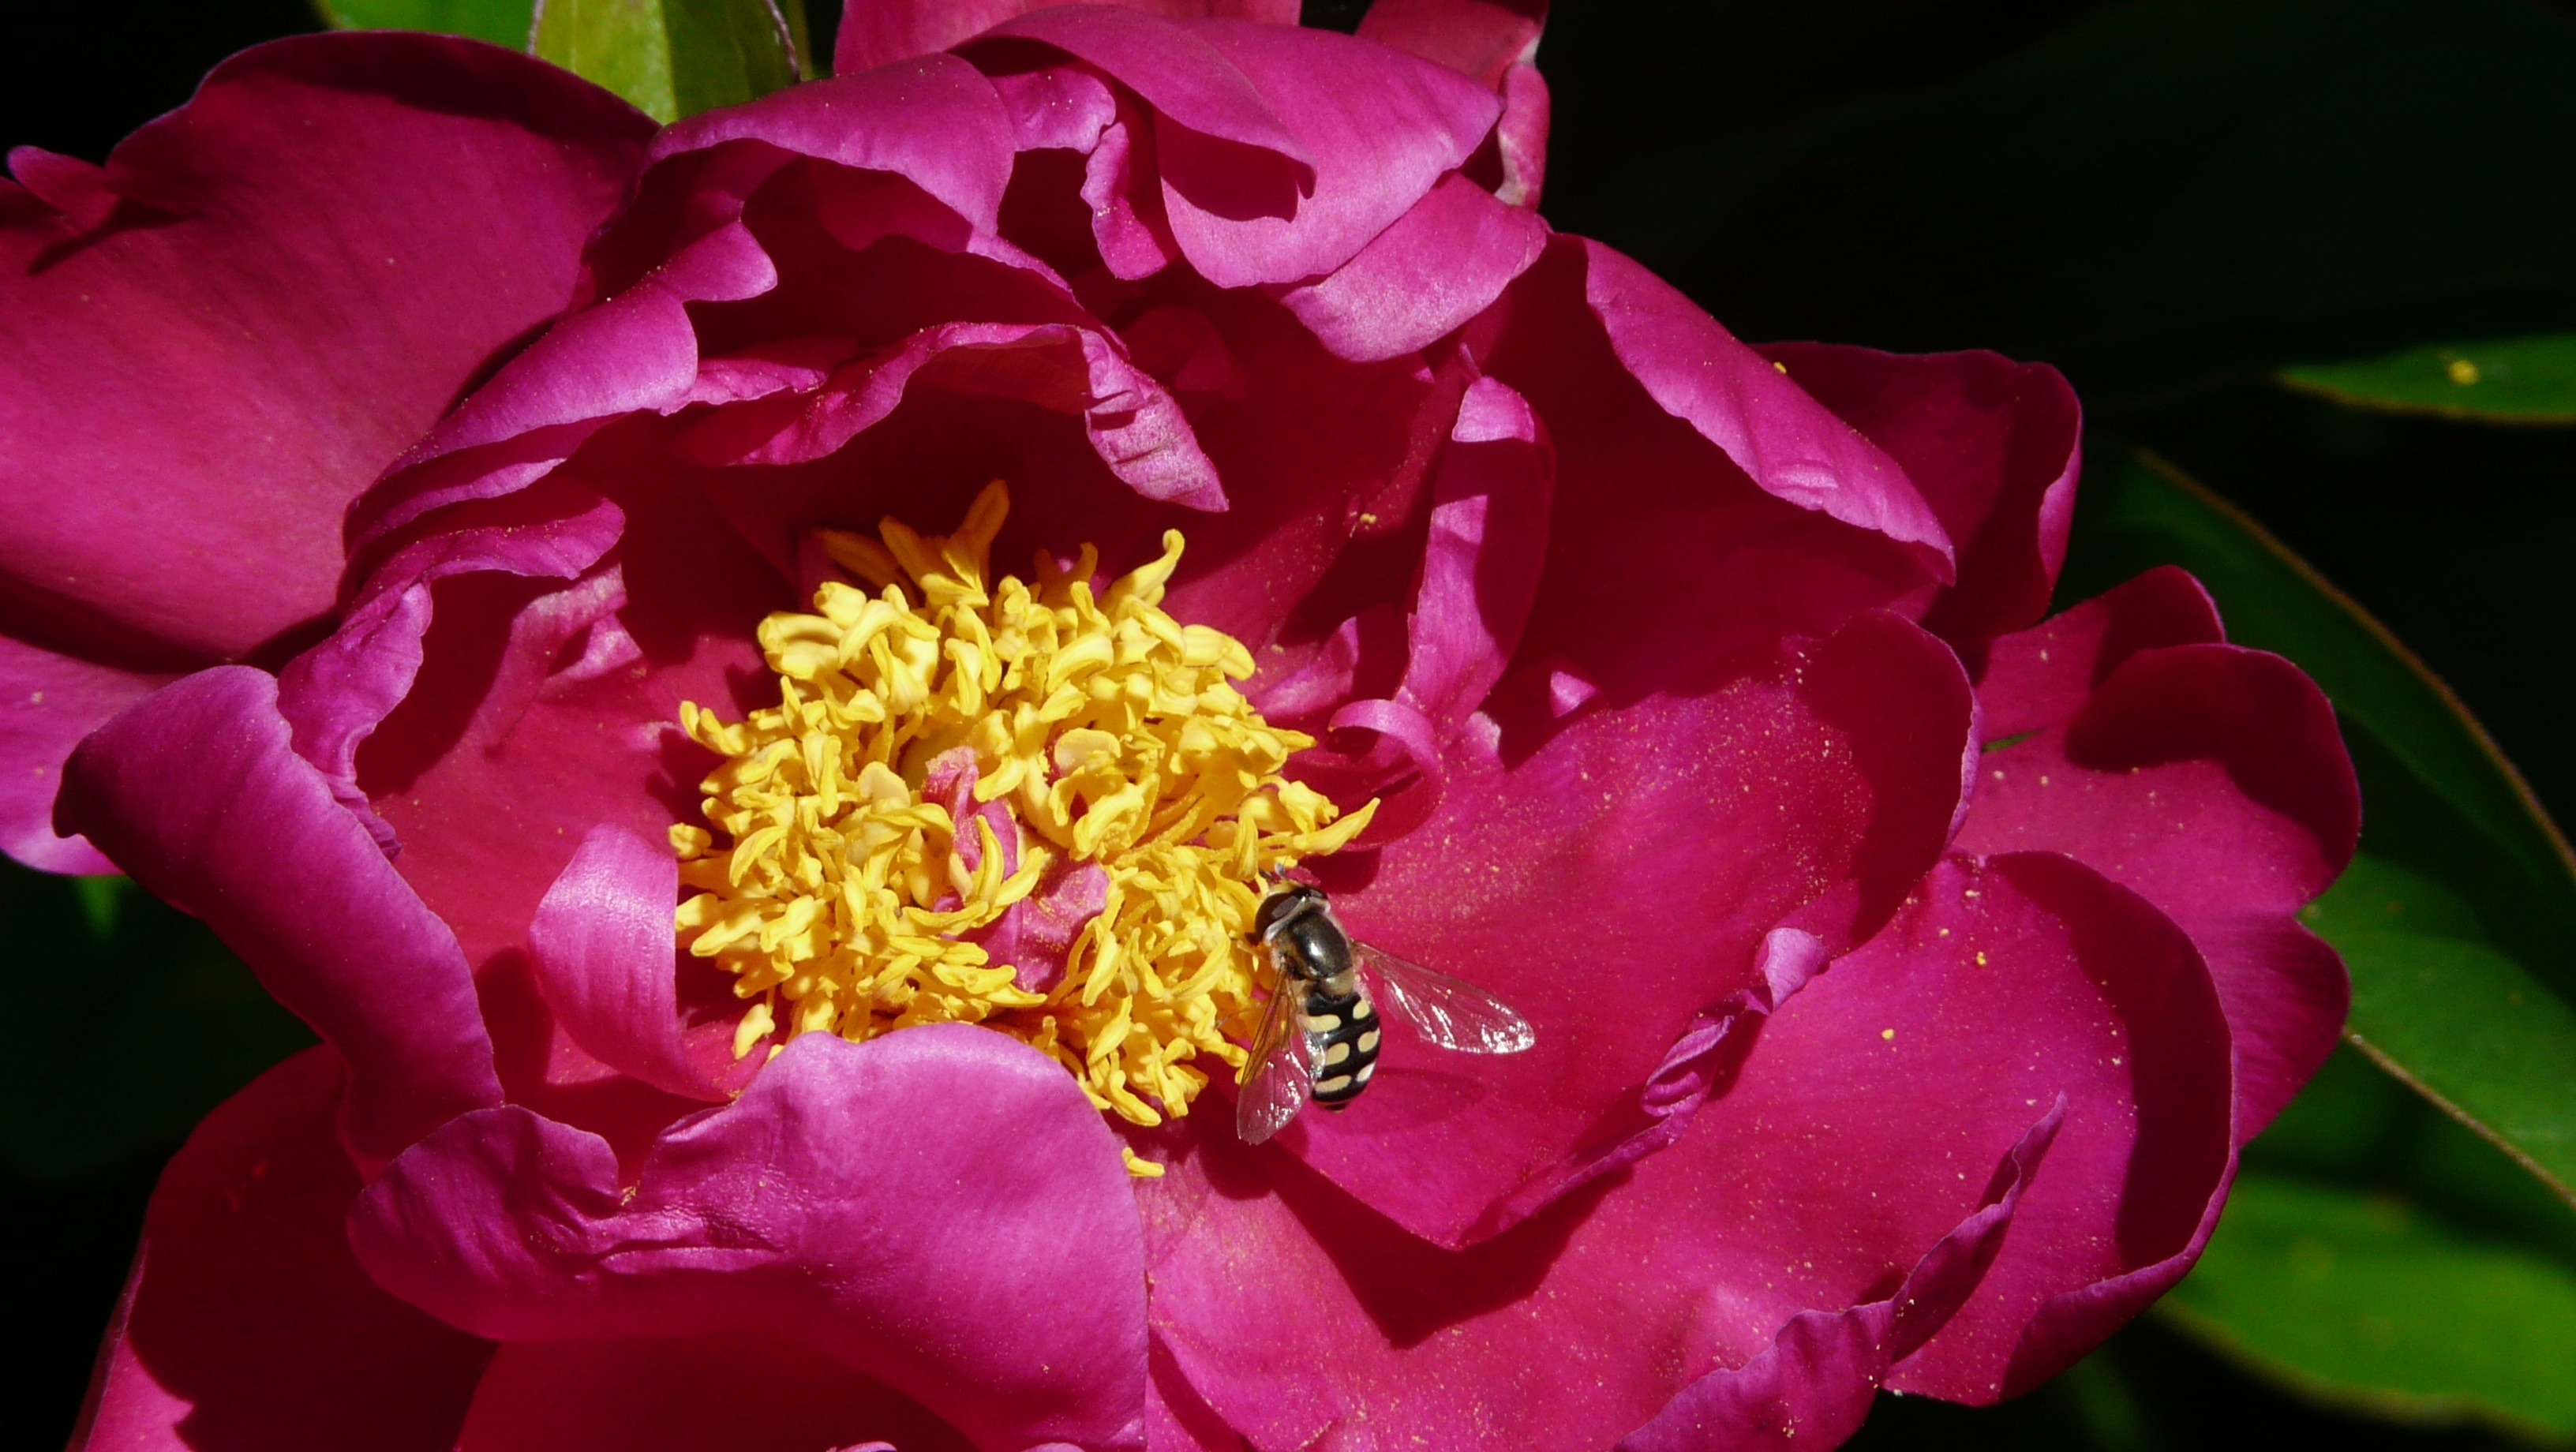
plant, flower, petal, honey, rose, red, pink, flora, insects, peony, floribunda, macro photography, flowering plant, garden roses, rose family, land plant